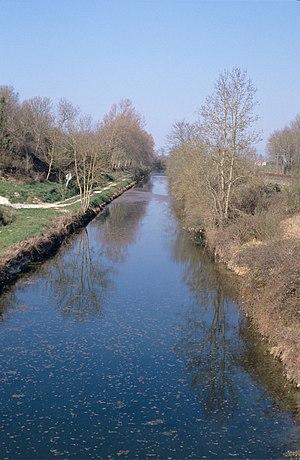
Le canal de Marans à La Rochelle photographié depuis le pont du hameau de Mouillepieds (dans le sens La Rochelle Marans). Marans est une ville située à une vingtaine de kilomètres au Nord-Est de La Rochelle. Mouillepieds, commune de Saint-Xandre (Communauté d' Agglomération de La Rochelle), Charente Maritime, France.
Longtemps dominée par l'agriculture et des activités traditionnelles et profondément marquée par une très forte ruralité, la Charente-Maritime s'affranchit peu à peu de l'image d'un département rural et pauvre. Elle est devenue avant le début du XXIᵉ siècle un territoire attractif, grâce à son littoral, atout majeur qui a largement contribué à moderniser son économie où le tourisme y joue un rôle déterminant.